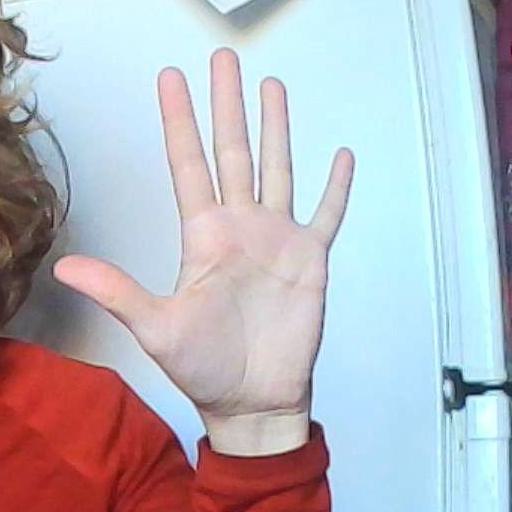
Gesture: palm